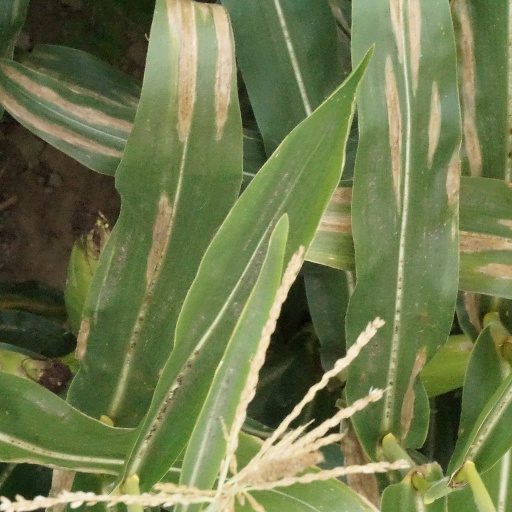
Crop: maize; corn